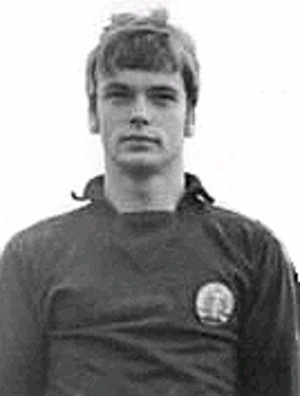
Bernd Jakubowski est un footballeur international est-allemand puis entraîneur allemand, né le 10 décembre 1952 à Rostock et mort le 25 juillet 2007 à Dresde. Il évolue au poste de gardien de but au Hansa Rostock puis du Dynamo Dresde de 1977 à 1986.